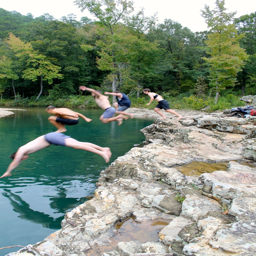
taking a plunge into river